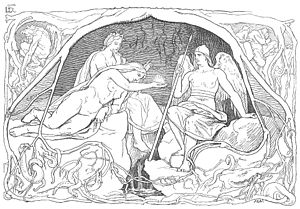
Urds brønd
Lorenz Frølich: tre norner ved Urds brønd, (1895)
Urds brønd eller Urds kilde var i nordisk mytologi en hellig kilde under en af Yggdrasils rødder, hvor guderne mødtes for at holde ting og afsige dom.